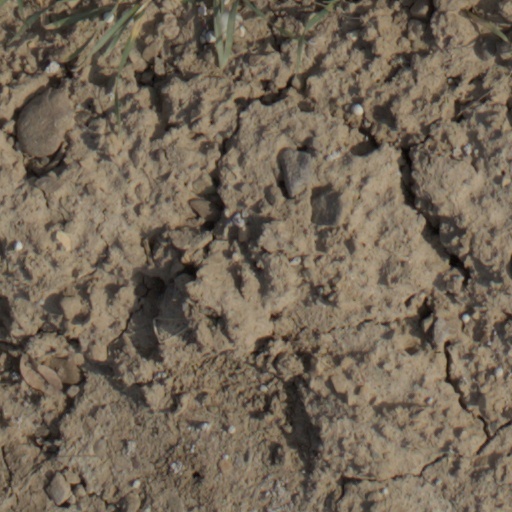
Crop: wheat